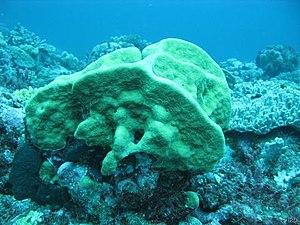
Pavona est un genre de scléractiniaires de la famille des Agariciidae.
Pavona duerdeni est une espèce de coraux appartenant à la famille des Agariciidae.